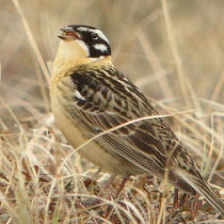
Species: SMITHS LONGSPUR
Scientific name: CALCARIUS PICTUS